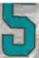
Number: 5